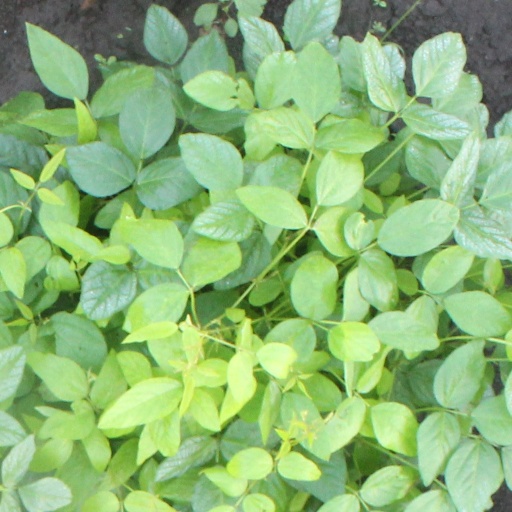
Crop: soybean